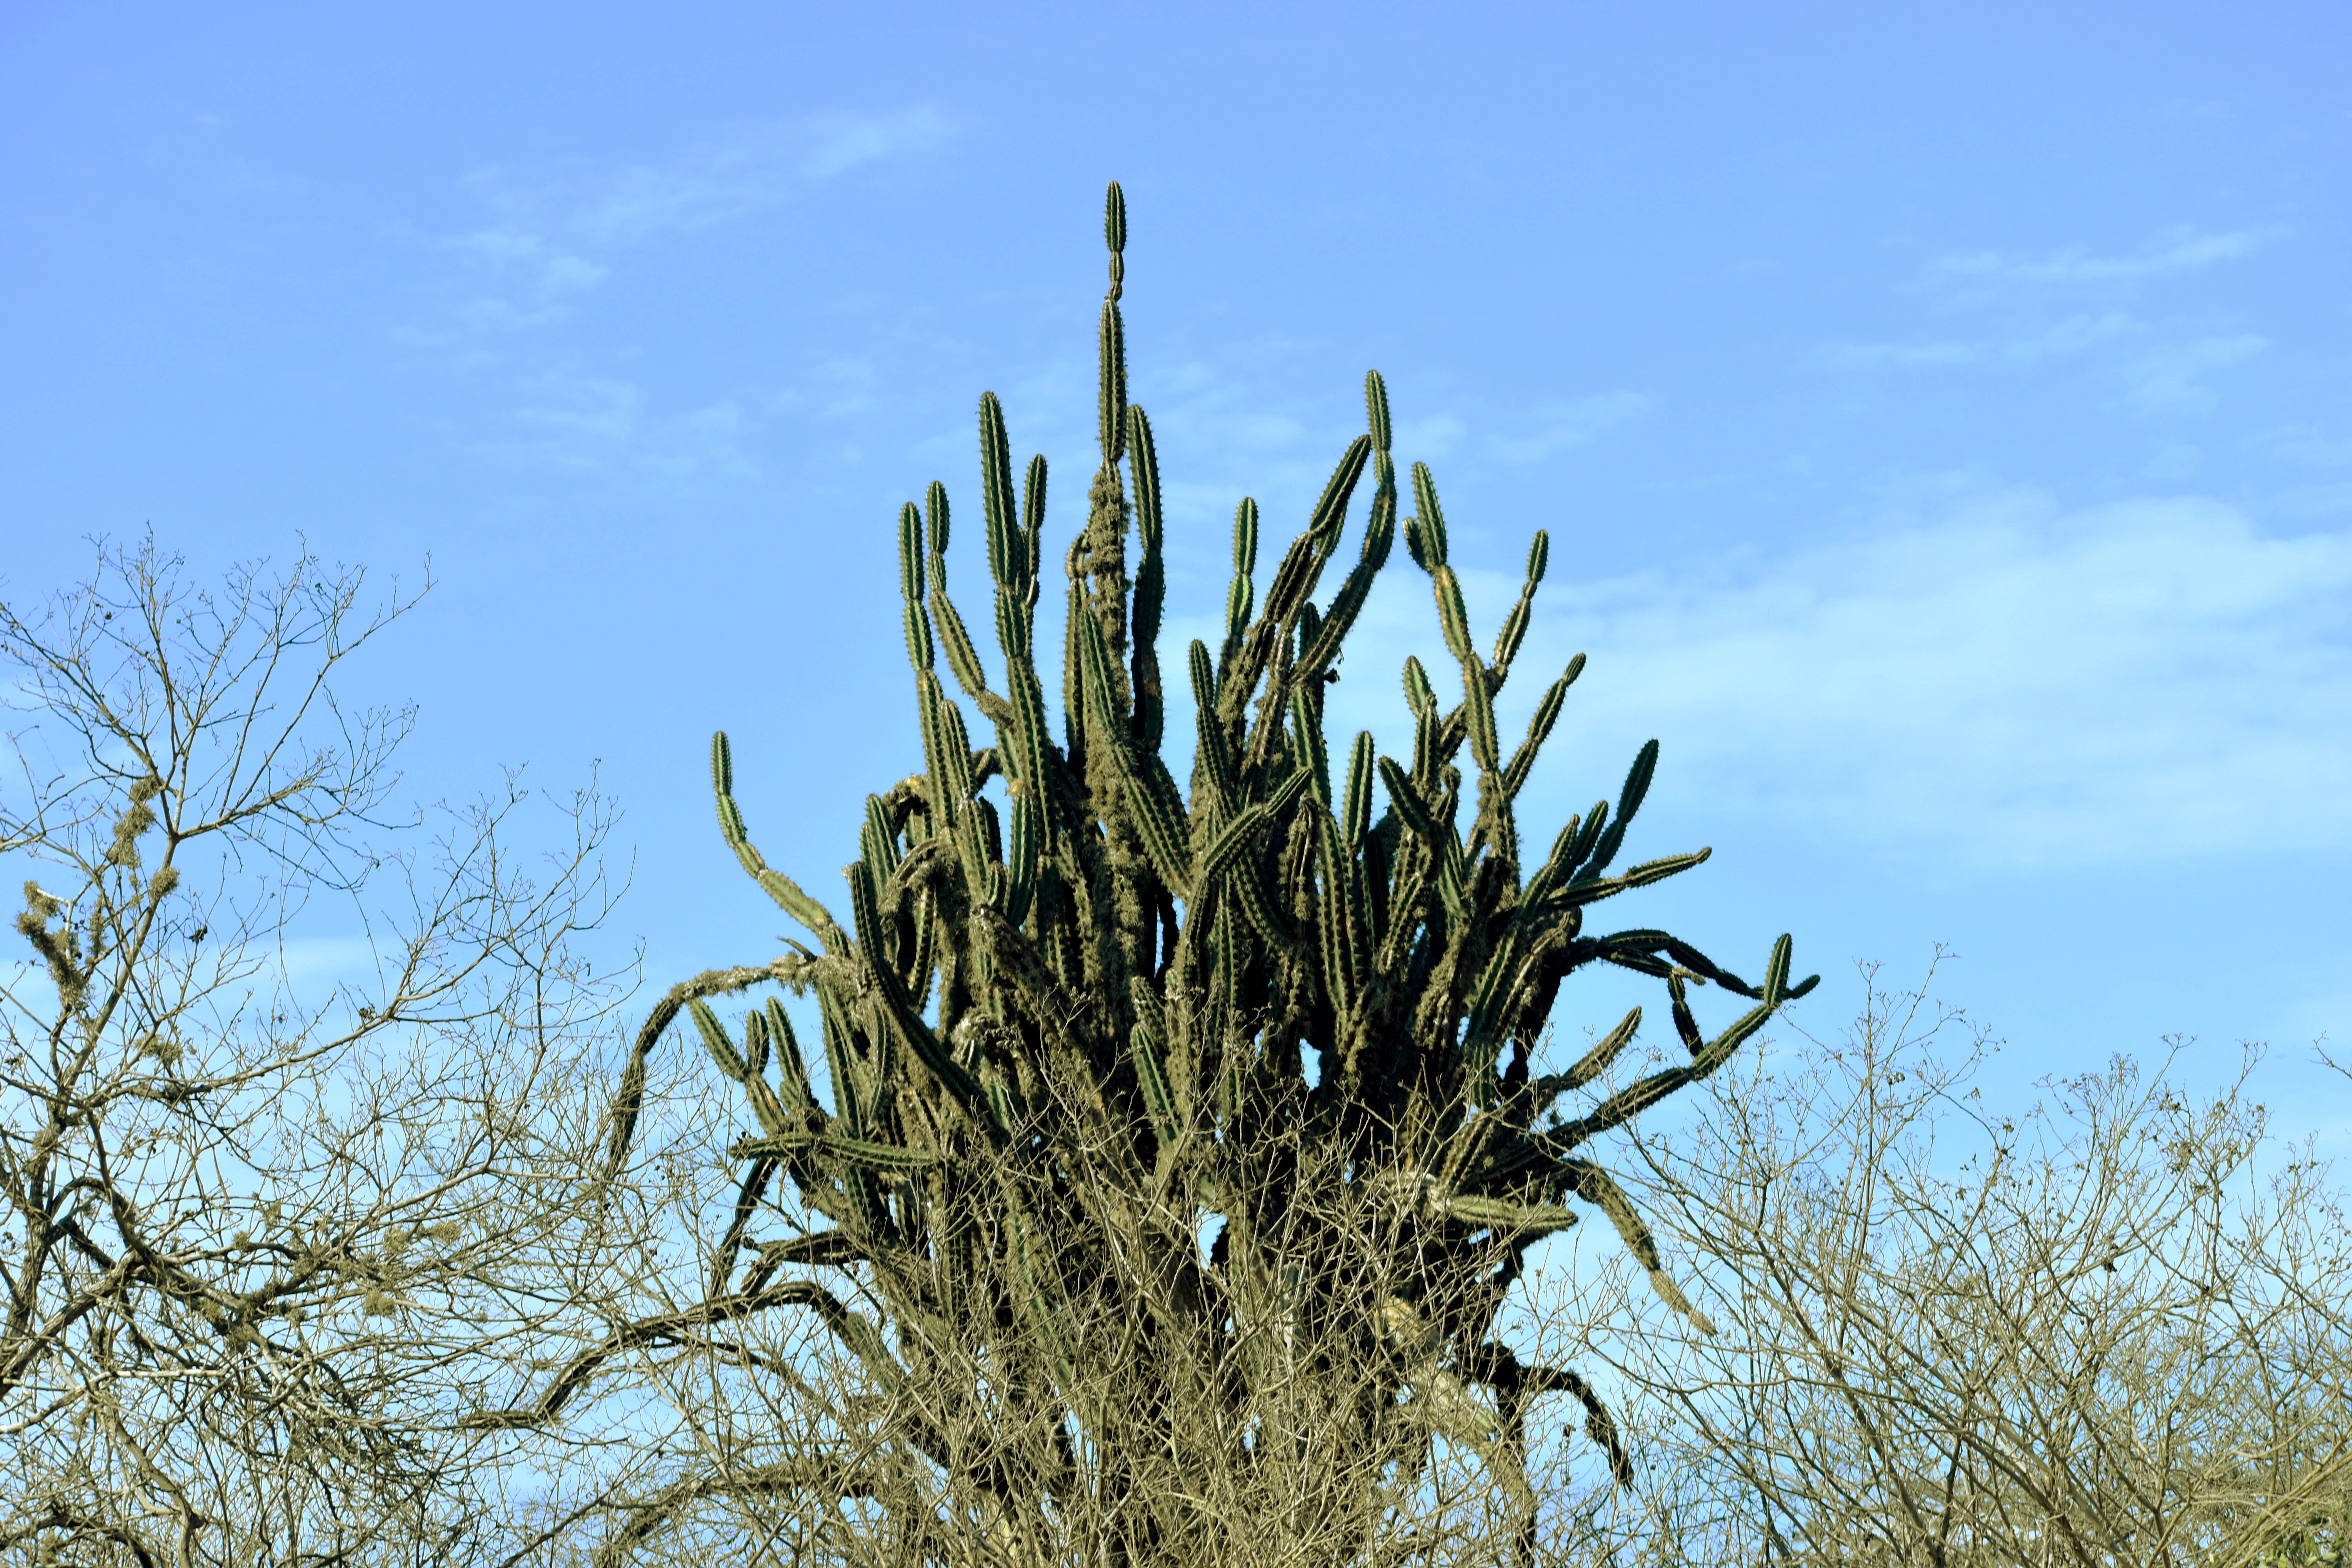
natural, tree, branch, plant, vegetation, woody plant, sky, grass family, plant stem, twig, flower